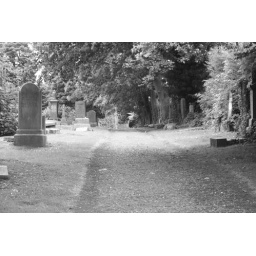
One of the many ornate gravestones in Cathcart Cemetery - taken in black and white for a more graveyardy feel